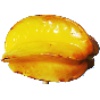
Label: Carambula 1